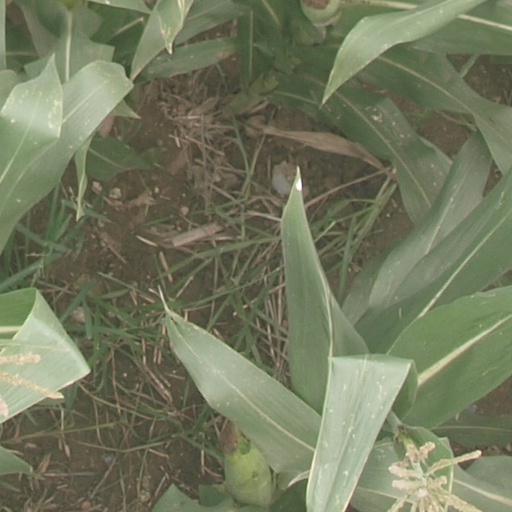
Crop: maize; corn